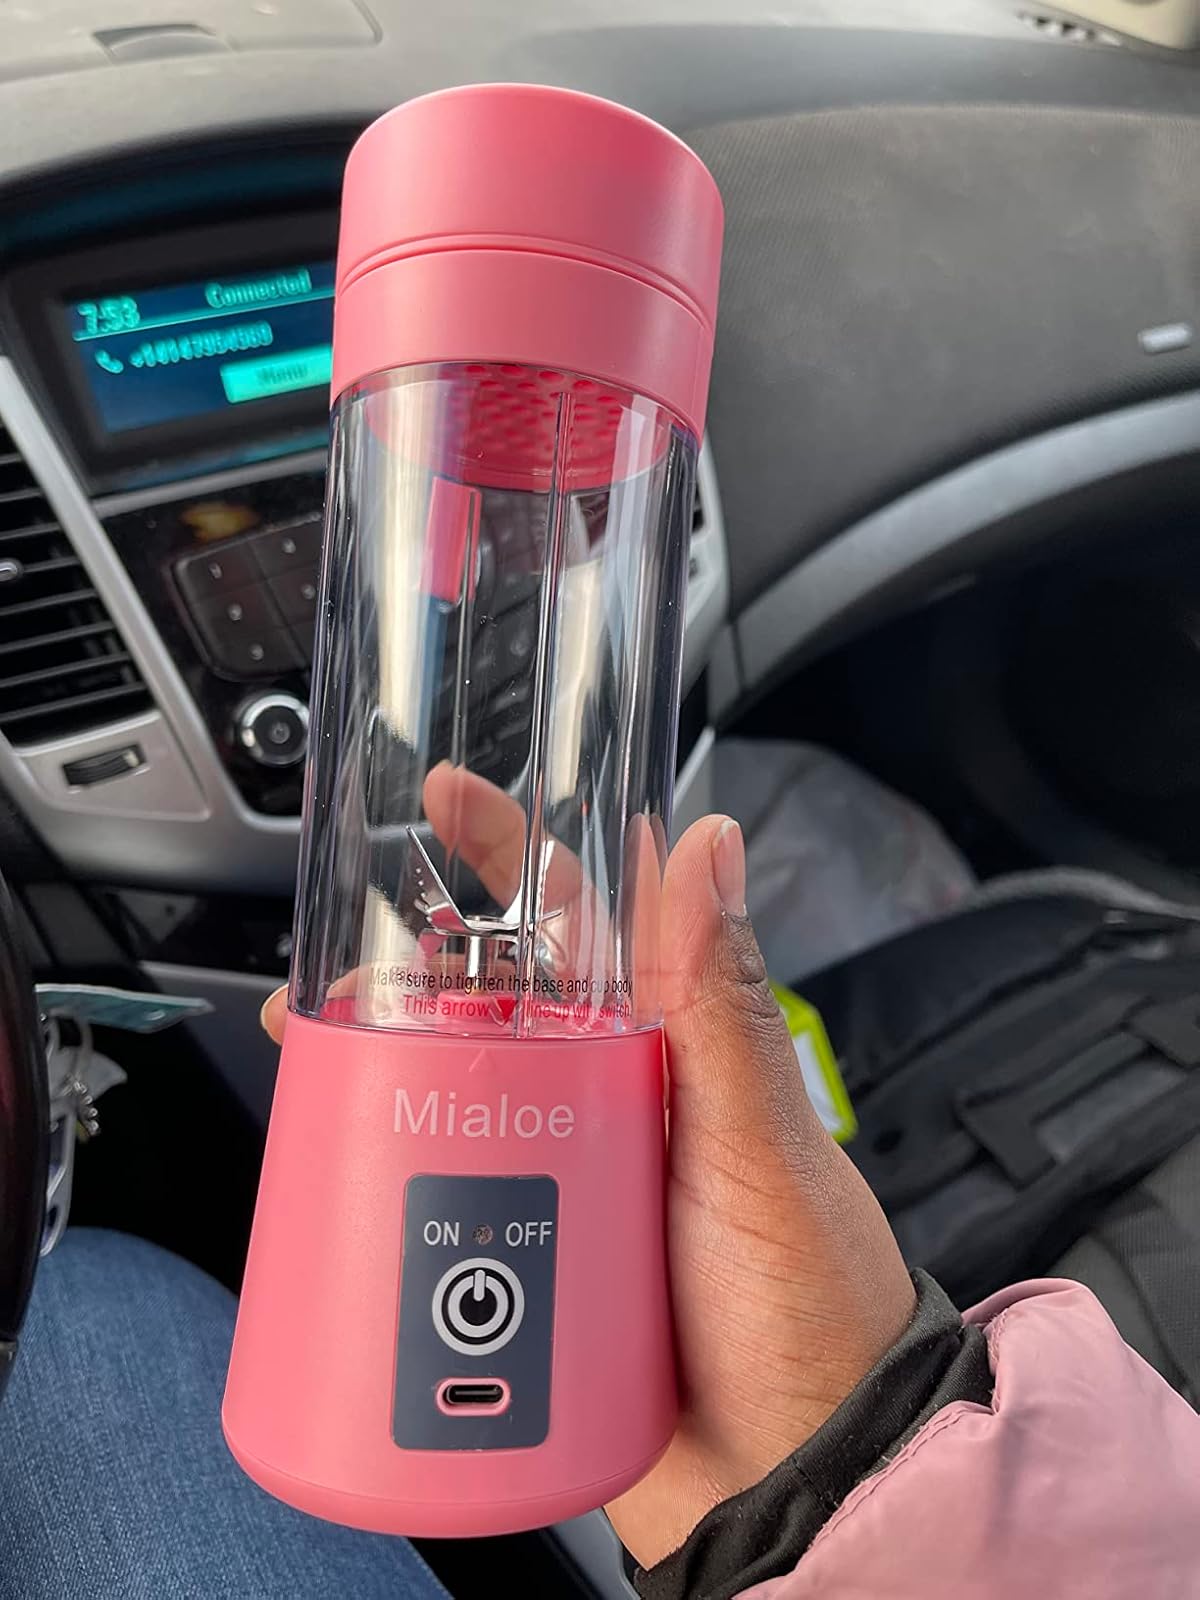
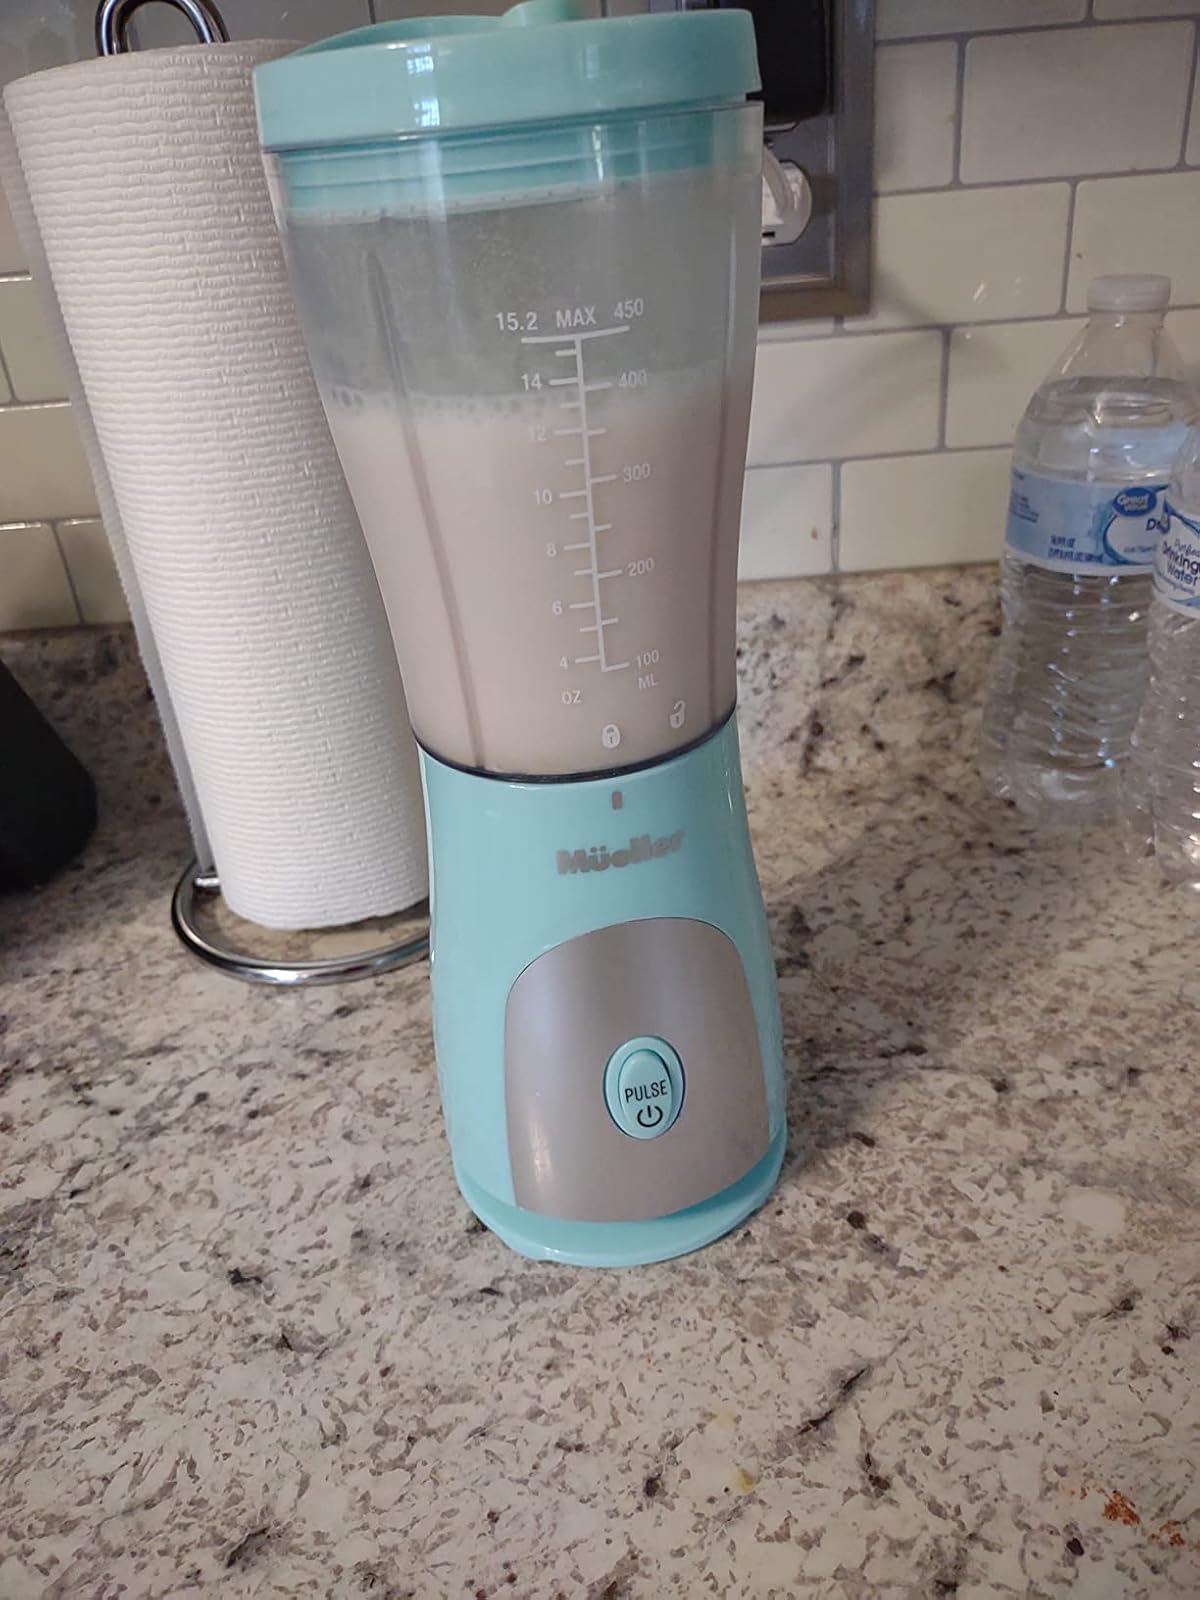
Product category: items_blender
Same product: no